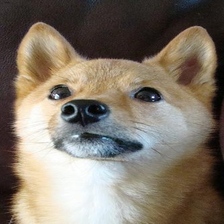
Species: dog
Breed: shiba inu